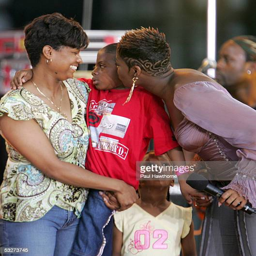
rhythm and blues artist kisses her son as she performs on the summer concert series